Laurence Olivier

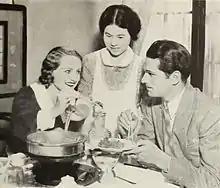
Olivier, with his first wife Jill Esmond (left), in 1932

In 1916, after attending a series of preparatory schools, Olivier passed the singing examination for admission to the choir school of All Saints, Margaret Street, in central London. His elder brother was already a pupil and Olivier gradually settled in, though he felt himself to be something of an outsider. The church's style of worship was (and remains) Anglo-Catholic, with emphasis on ritual, vestments and incense. The theatricality of the services appealed to Olivier, and the vicar encouraged the students to develop a taste for secular as well as religious drama. In a school production of "Julius Caesar" in 1917, the ten-year-old Olivier's performance as Brutus impressed an audience that included Lady Tree, the young Sybil Thorndike and Ellen Terry, who wrote in her diary, "The small boy who played Brutus is already a great actor." He later won praise in other schoolboy productions, as Maria in "Twelfth Night" (1918) and Katherine in "The Taming of the Shrew" (1922).